Nishitetsu Wataze Station

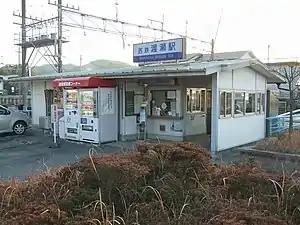
Wataze Station building

is a passenger railway station located in the city of Ōmuta, Fukuoka, Japan. It is operated by the private transportation company Nishi-Nippon Railroad (NNR), and has station number T45.